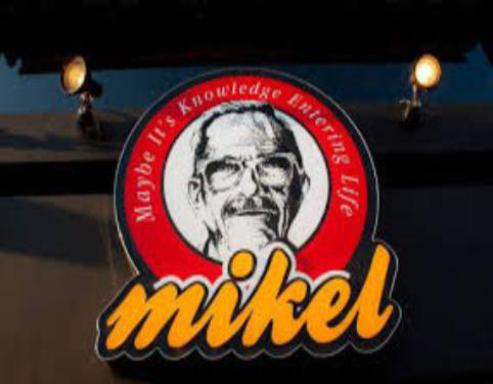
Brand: mikel coffee company
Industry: Food